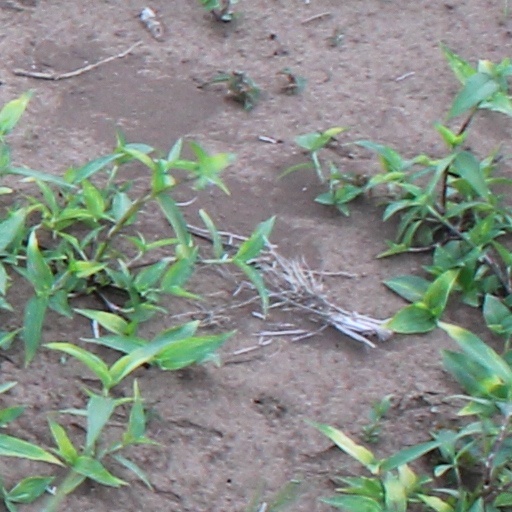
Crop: wheat